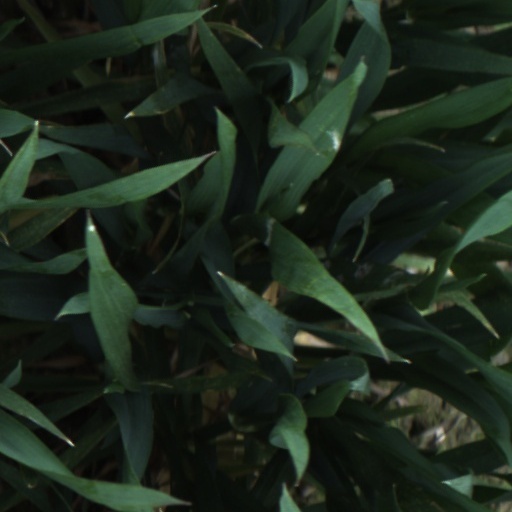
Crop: wheat